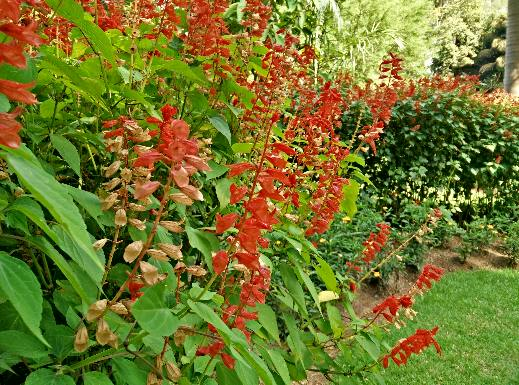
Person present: No